Dighton and Somerset Railroad

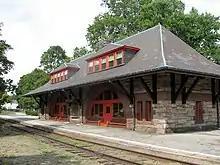
North Easton, designed by H.H. Richardson, was constructed on the Dighton and Somerset by the Old Colony and Newport Railway in 1881

In 1863, the Dighton and Somerset Railroad was chartered to build a new line from Taunton to Somerset (across the river from Fall River) via Dighton. In 1864, the charter was amended to allow extension north to Randolph or Braintree. This represented a significant threat to the Old Colony and Newport Railway (OC&N) and its existing route to Fall River; the OC&N acquired the new railroad in 1865. The OC&N was interested in having a route to the growing industrial city of Taunton, which was served by its competitor Boston and Providence Railroad (B&P) via the Taunton Branch Railroad. The line was opened in September 1866; it used part of the 1855-built Easton Branch Railroad (acquired from the B&P at that time) south of Stoughton Junction, which also gave the OC&N a new freight connection to Stoughton. The new railroad passed east of downtown Taunton with a station at Dean Street and crossed the tracks of the New Bedford and Taunton Railroad at Weir Junction near Weir Village. The line then ran along the west bank of the Taunton River through its namesake towns of Dighton and Somerset before crossing the river over a man-made causeway and bridge at the north end of Fall River.